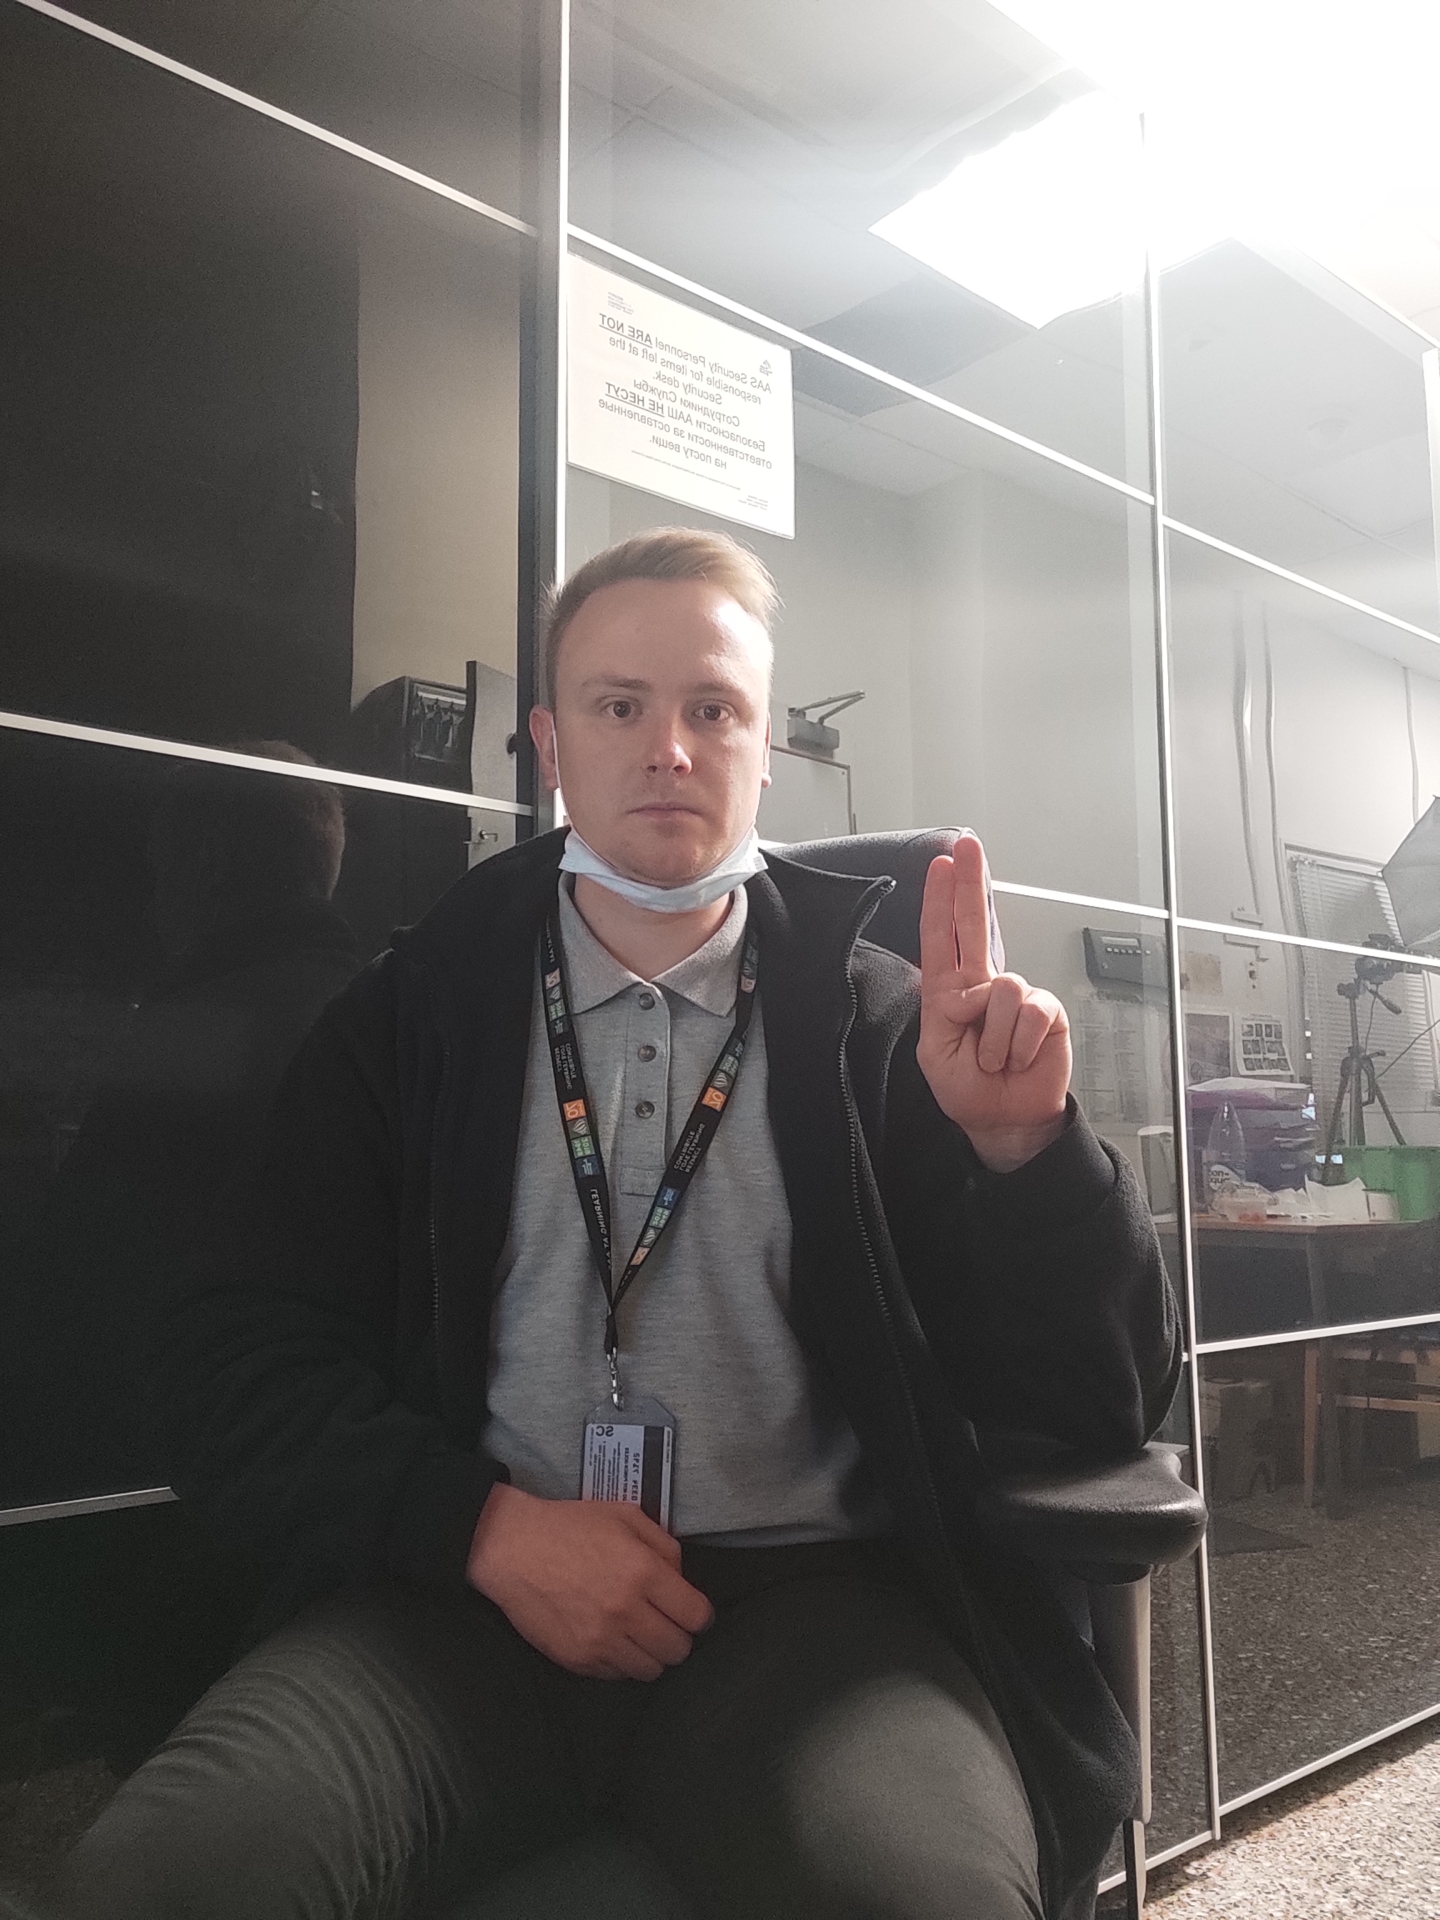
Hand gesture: two_up